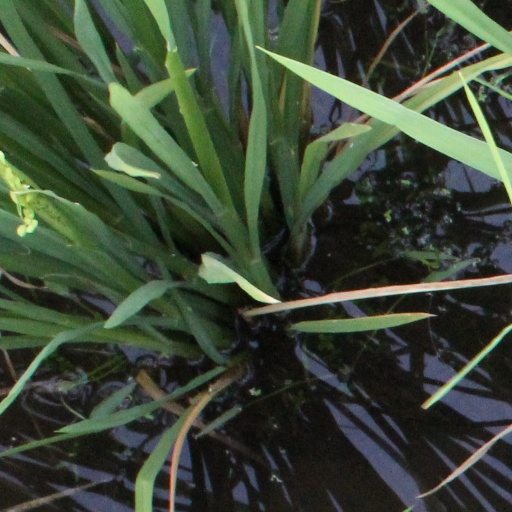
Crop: rice